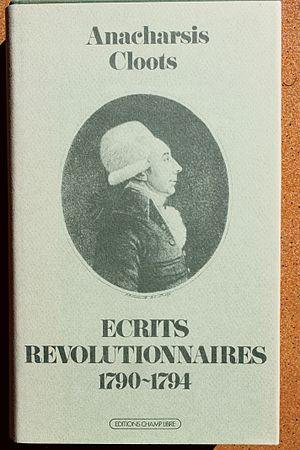
Champ libre est une maison d'édition créée à Paris en 1969 par Gérard Lebovici, Gérard Guégan, Alain Le Saux et Floriana Lebovici pour publier des ouvrages de critique sociale reflétant des courants de gauche critique et d'extrême gauche non léniniste de l'époque. De nombreux classiques de l'anarchisme, de la littérature, de l'histoire militaire et stratégique, et d'ouvrages sur les avant-gardes artistiques y seront également édités. En vingt-deux ans, Champ libre a publié 230 livres.
Le baron Jean-Baptiste de Cloots, dit Anacharsis Cloots, né le 24 juin 1755 au château de Gnadenthal, près de Clèves en Allemagne et guillotiné le 24 mars 1794 à Paris, est un penseur et militant politique prussien, fait citoyen d'honneur de la France le 26 juin 1792, très favorable à la Révolution française et tenant fervent de l'athéisme.